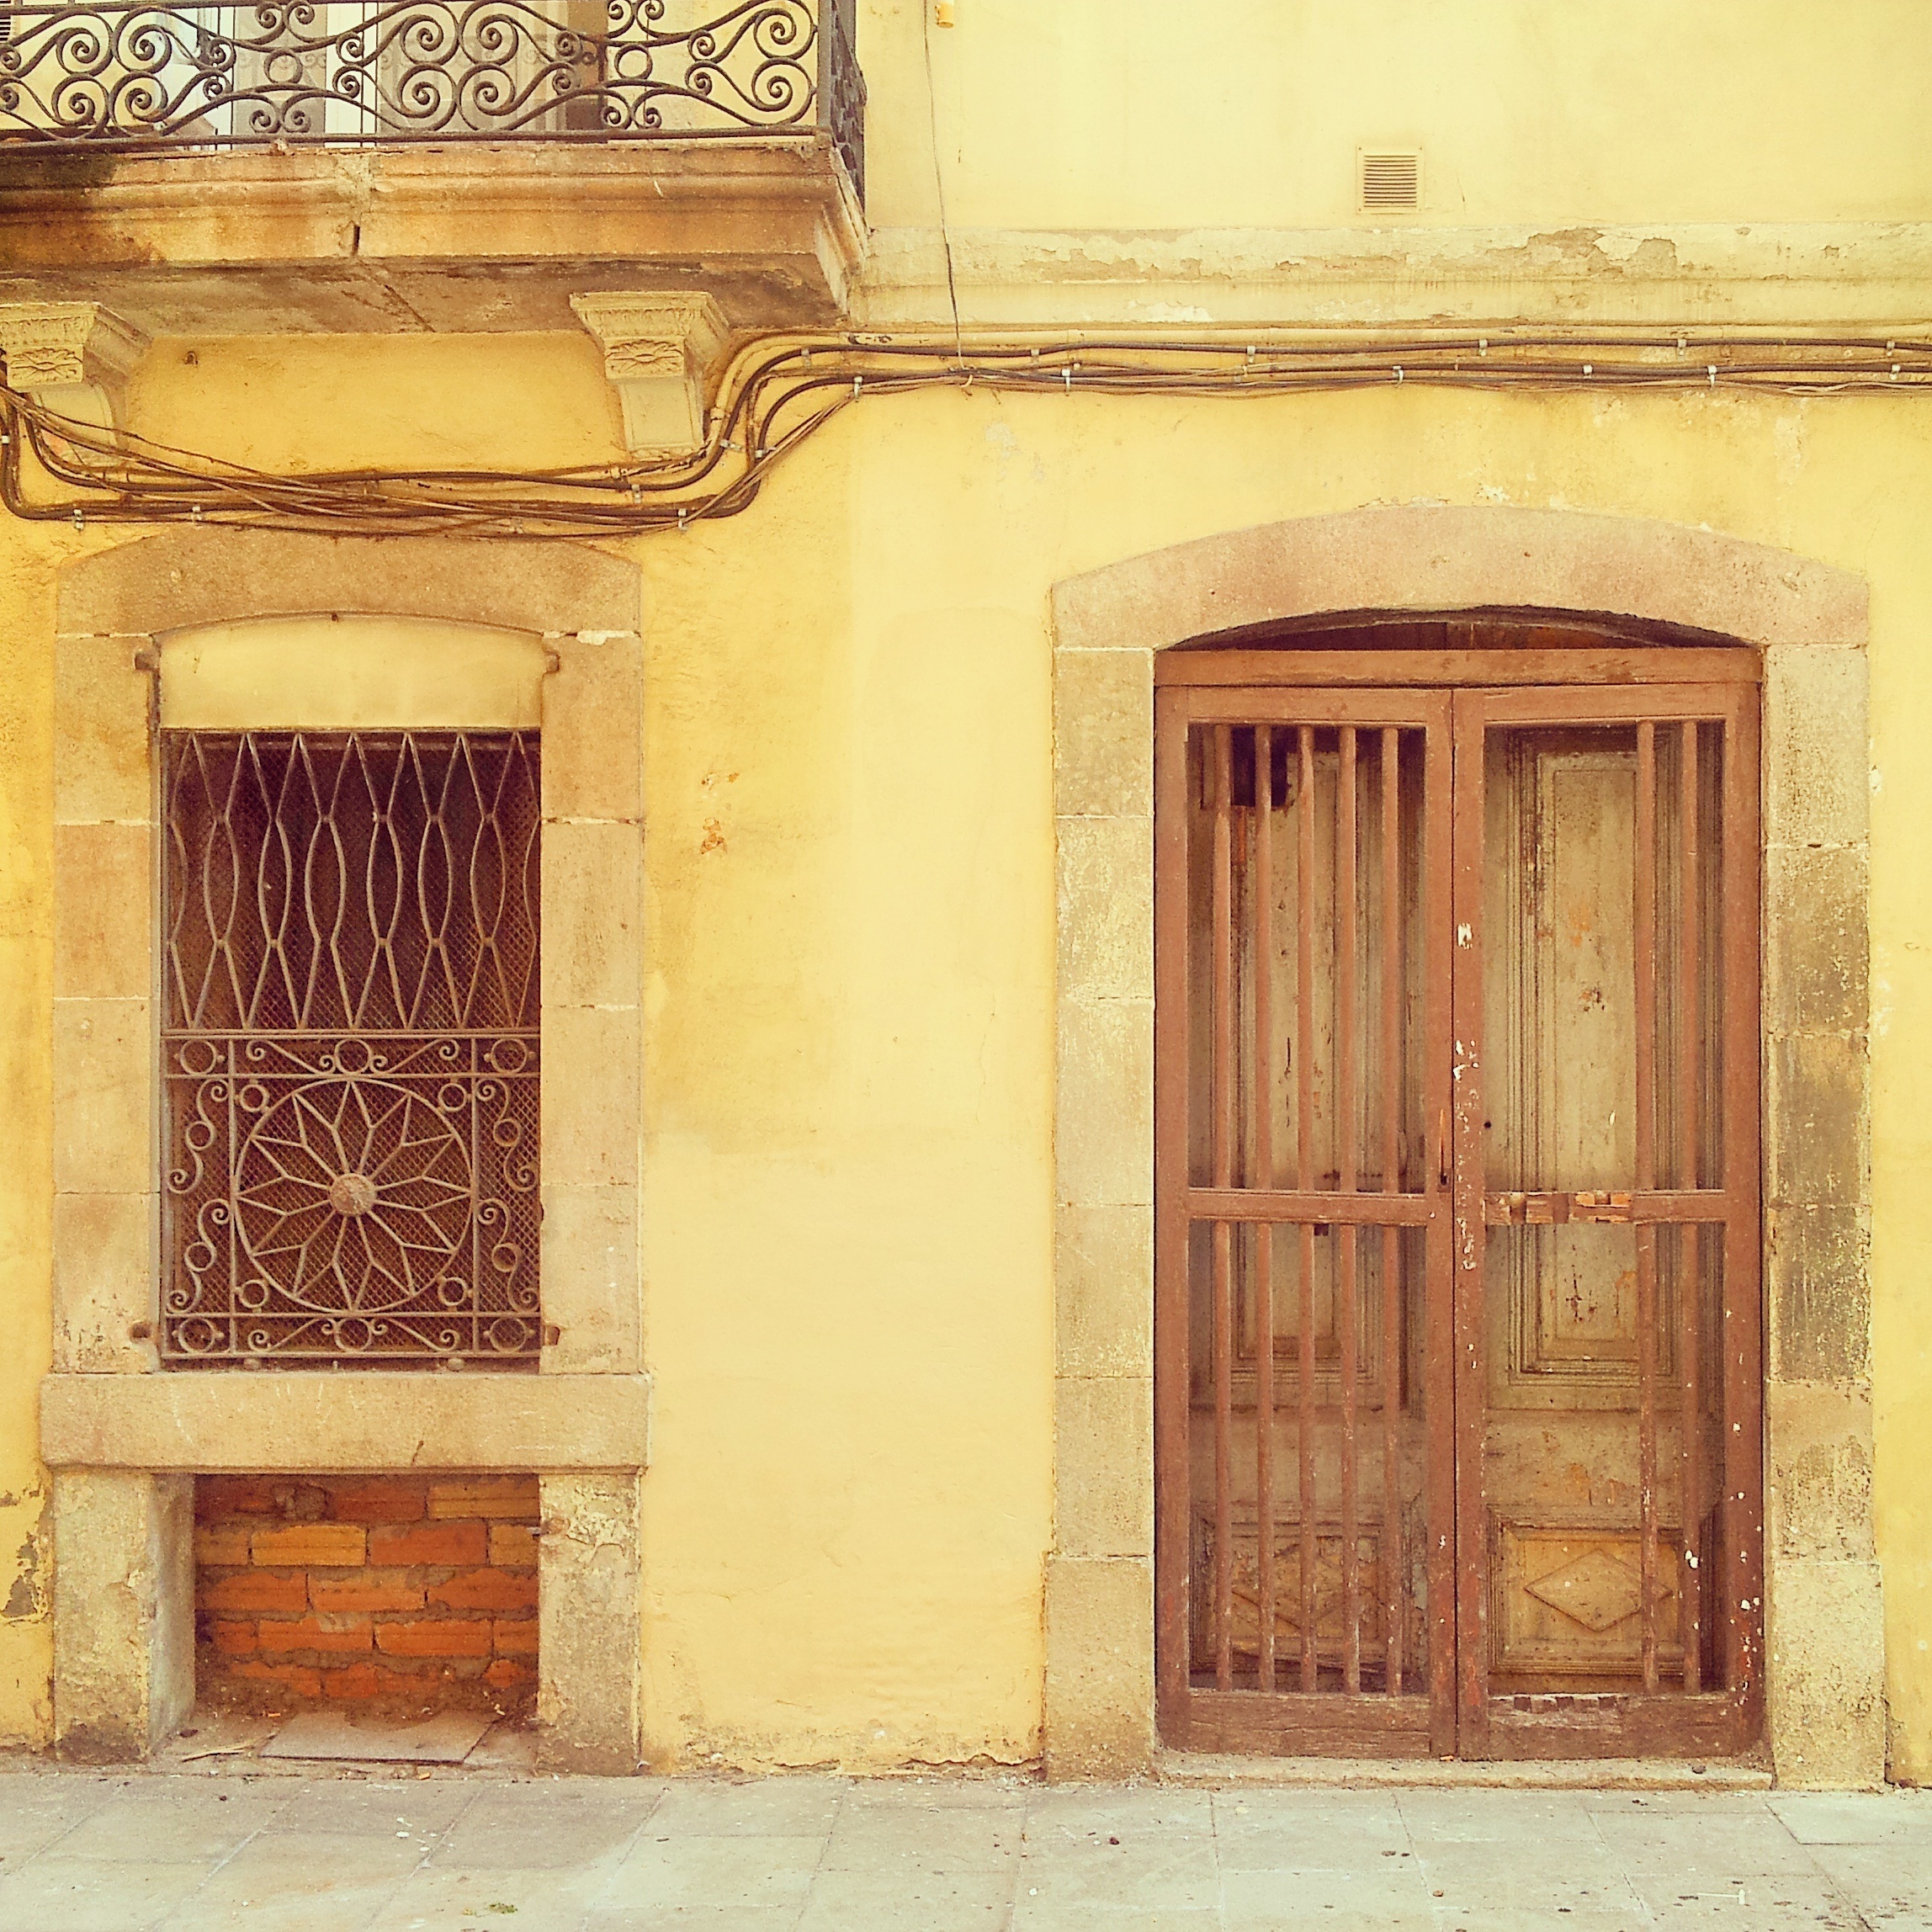
architecture, wood, mansion, house, window, old, wall, stone, balcony, arch, color, peaceful, facade, yellow, door, interior design, old house, urbex, closed, old door, wrought iron, ancient history